Changzhou Trina International School

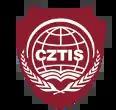
CZTIS Crest

Changzhou Trina International School (CZTIS) is a Pre-School/K-12 educational institution located in the Xinbei District of Changzhou, Jiangsu, China.